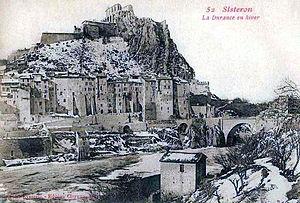
La Durance gelée et Sisteron sous la neige durant l'hiver 1907
Sisteron est une commune française, située dans le département des Alpes-de-Haute-Provence en région Provence-Alpes-Côte d'Azur.